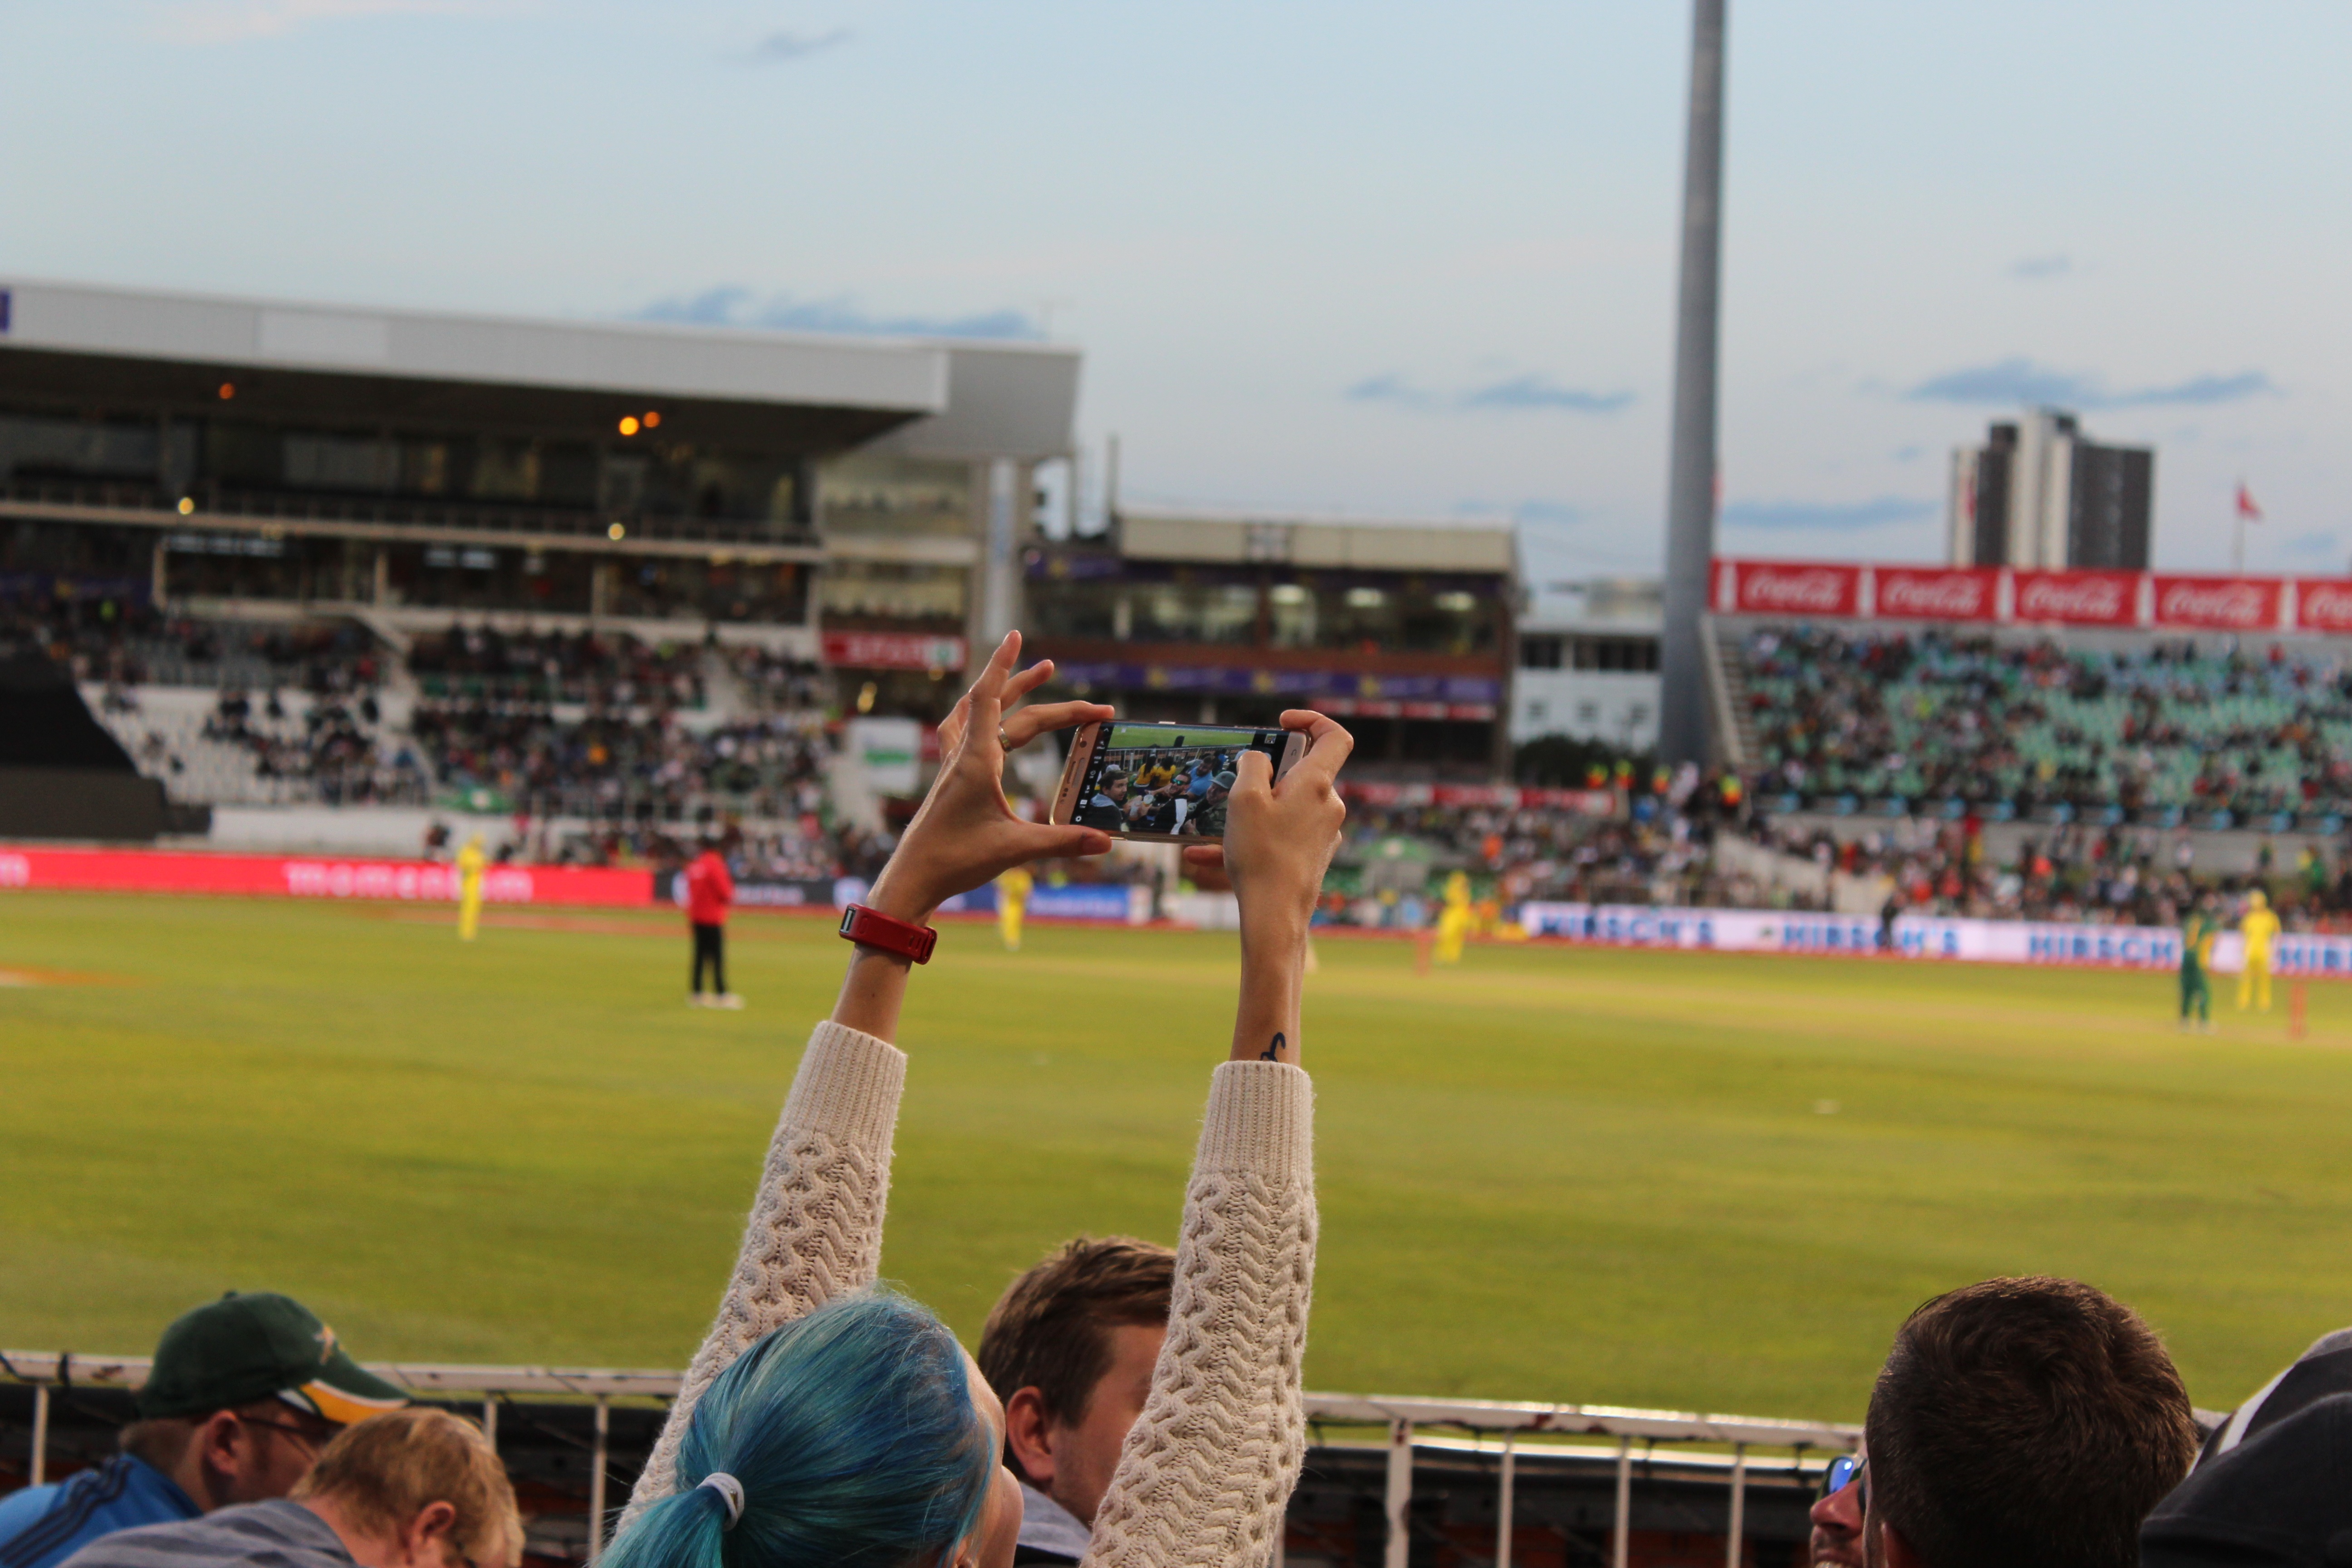
structure, soccer, stadium, baseball field, arena, sports, tournament, team sport, sport venue, competition event